Constantin Rădulescu-Motru

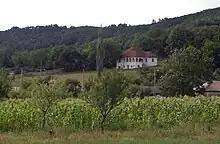
The Rădulescu-Motru memorial house in Butoiești

Born in Butoiești, Mehedinți County, he was the son of Radu Poppescu, whose natural father was Eufrosin Poteca, and Judita Butoi. His mother died during childbirth, and Radu Poppescu married Ecaterina Cernăianu, who gave birth to Constantin's nine half-siblings.